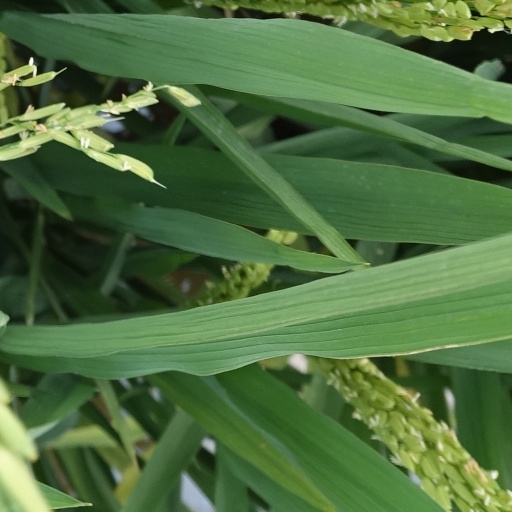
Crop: rice